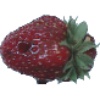
Label: strawberry_wedge